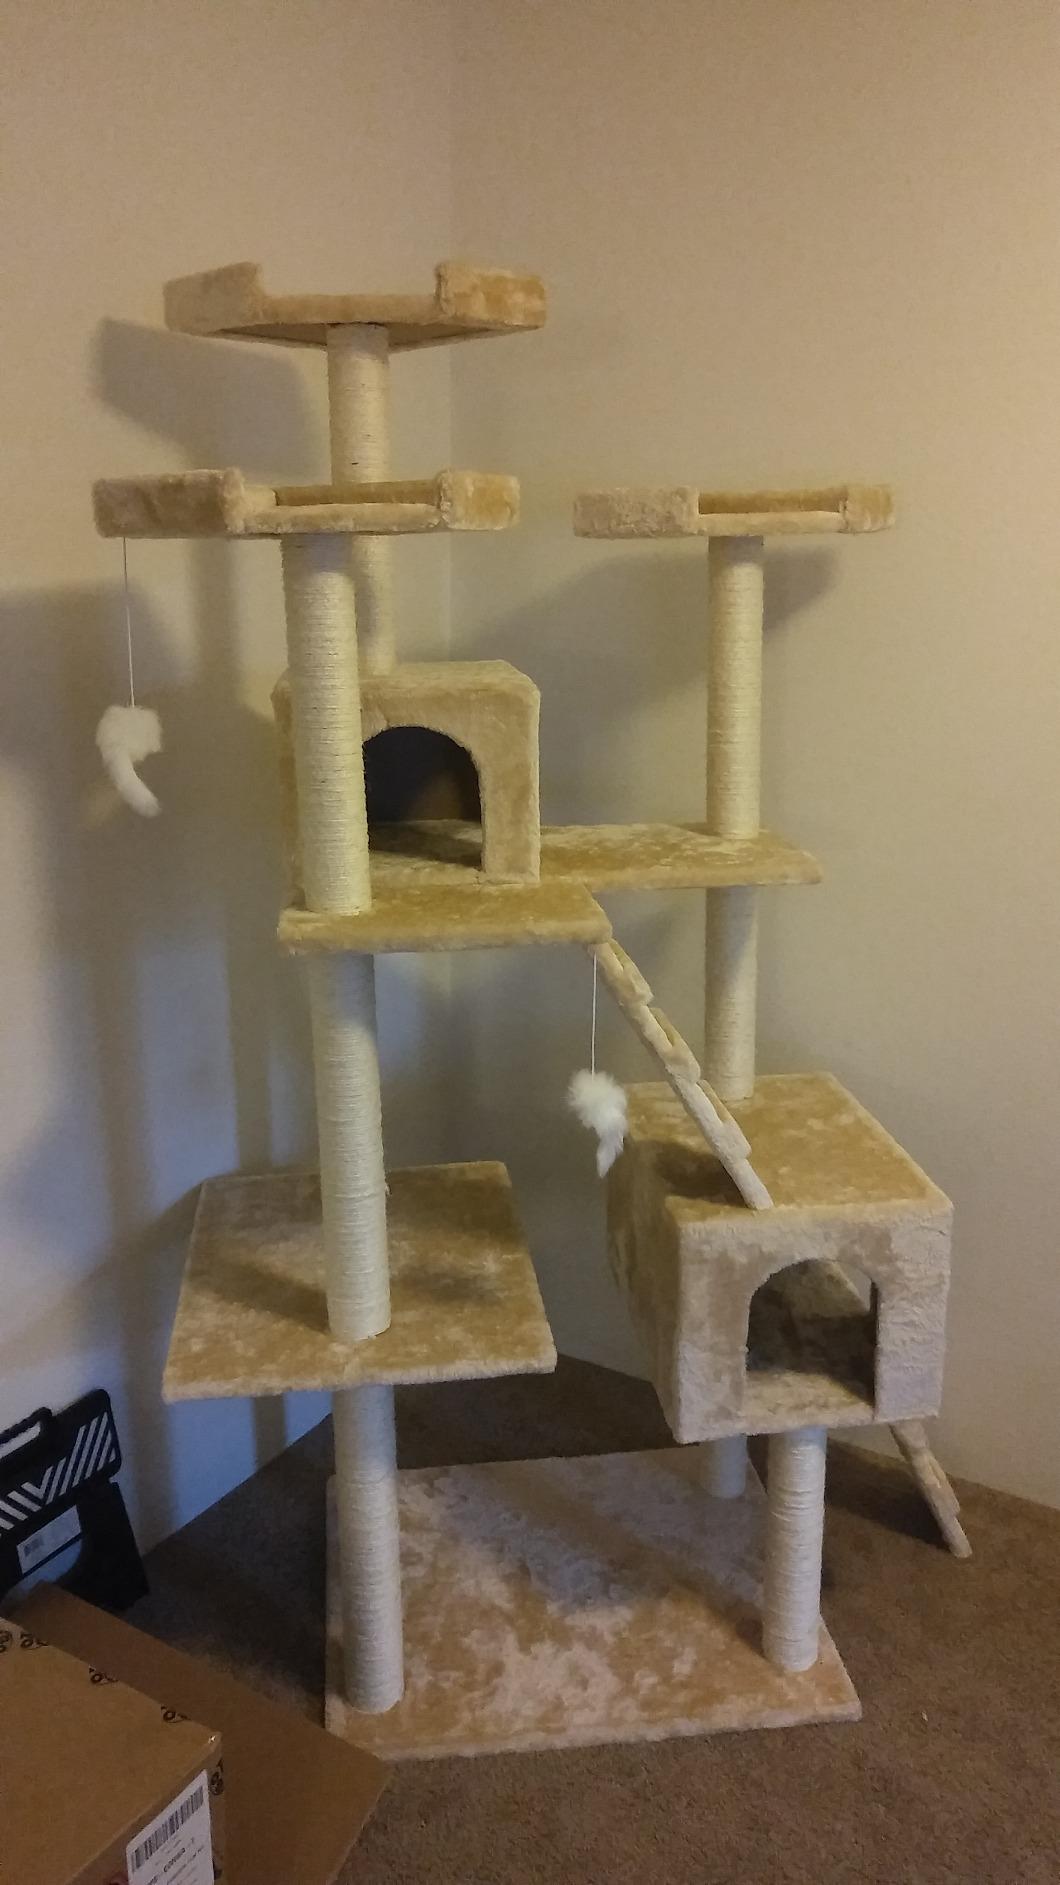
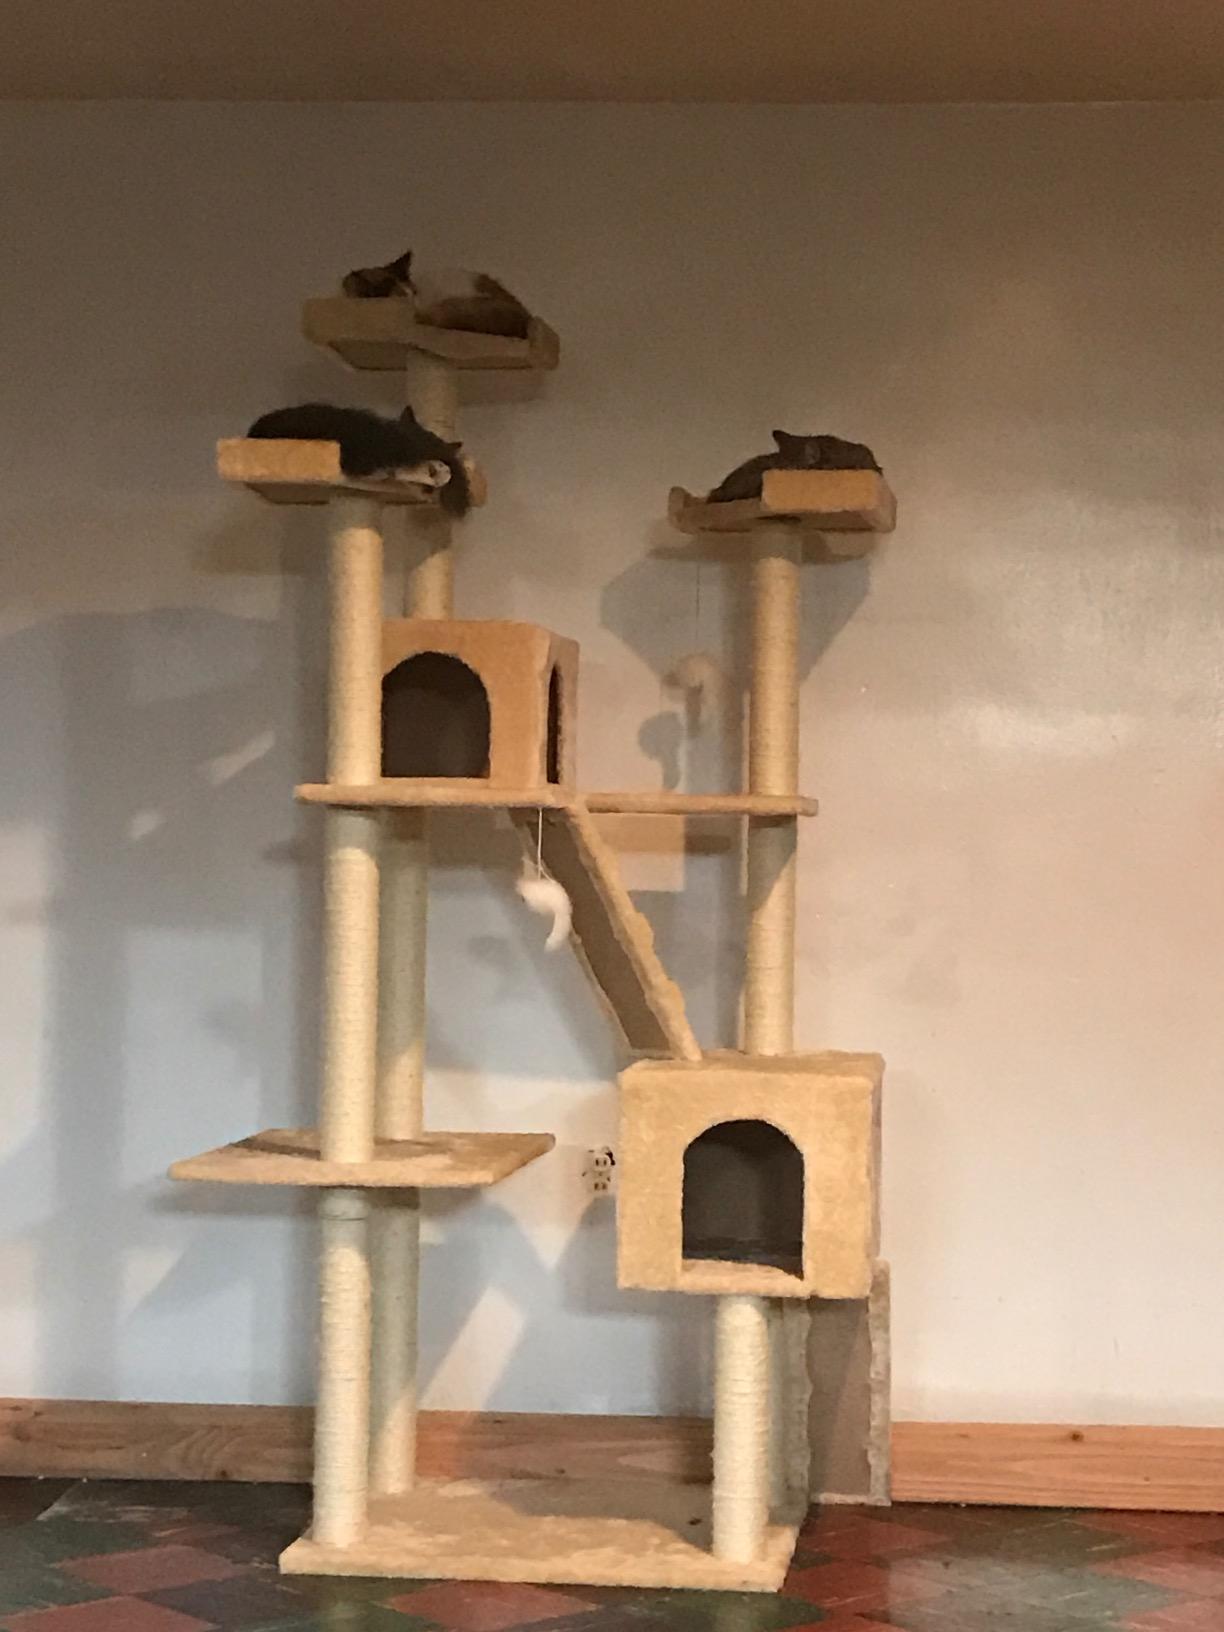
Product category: items_cat tree
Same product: yes